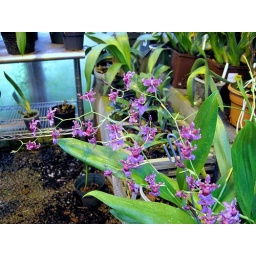
Orchids blooming or in bud in my green house today